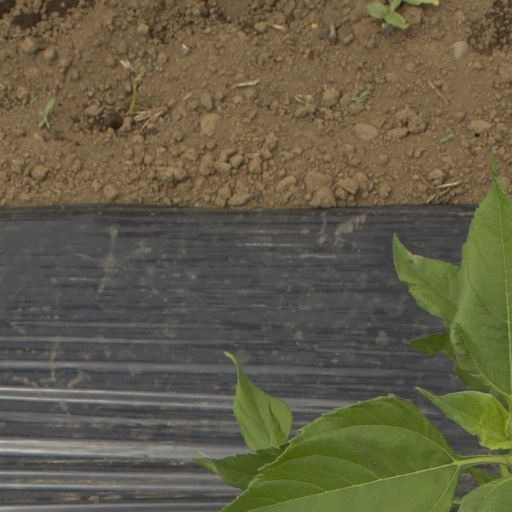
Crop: Jerusalem artichoke